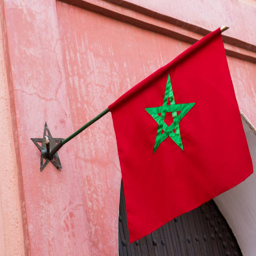
flag on a red building